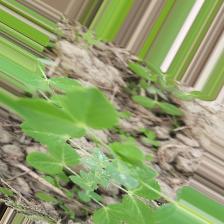
Label: Powdery Mildew